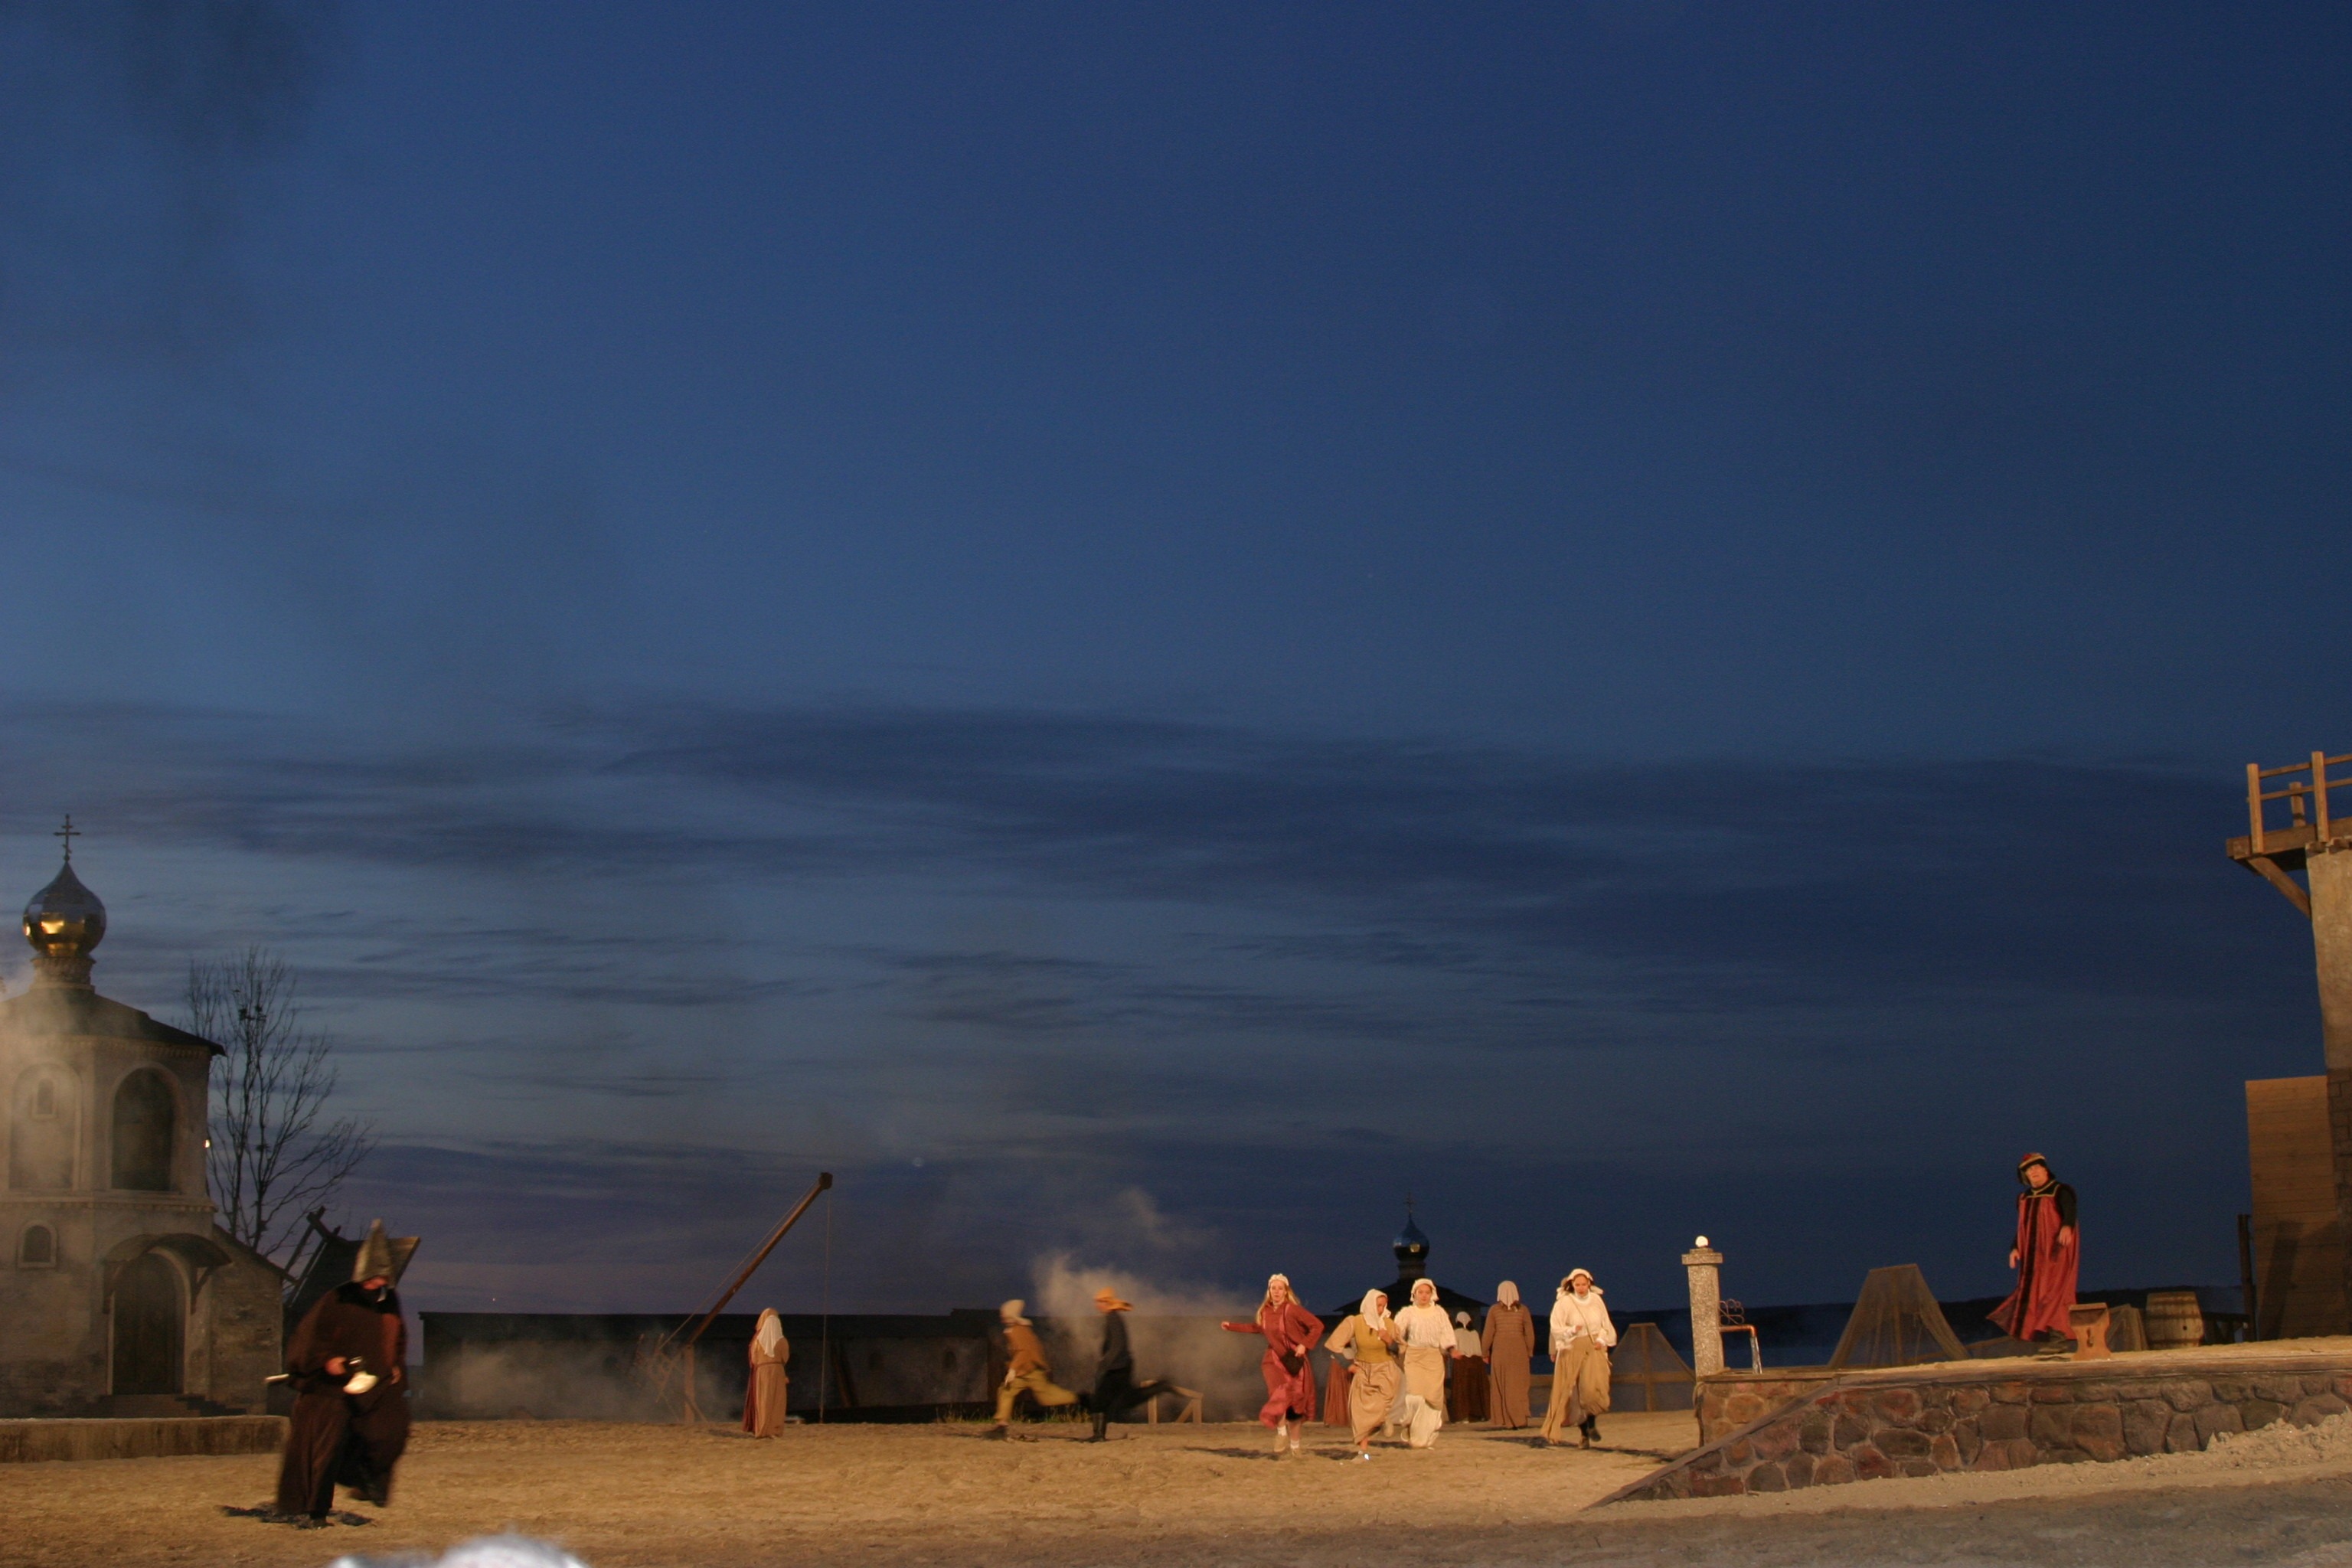
sea, coast, ocean, horizon, cloud, sunrise, sunset, night, morning, dawn, dusk, evening, tower, festival, theater, screenshot, baltic sea, r gen island, rugen, myrna sanduco festival